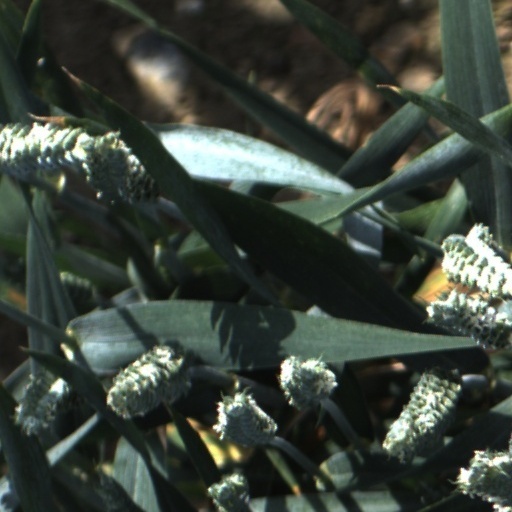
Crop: wheat